The Supremes

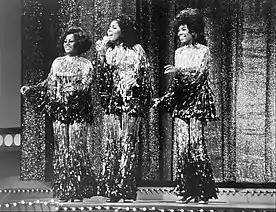
The Supremes performing on The Smokey Robinson Show in 1970.

Diana Ross & the Supremes gave their final performance on January 14, 1970, at the Frontier Hotel in Las Vegas. A live recording of the performance was released later that year in a double-LP box set titled "Farewell". At the final performance, the replacement for Diana Ross, Jean Terrell, was introduced. According to Mary Wilson, after this performance, Berry Gordy wanted to replace Terrell with Syreeta Wright. Wilson refused, leading to Gordy stating that he was washing his hands of the group thereafter. After the Frontier Hotel performance, Ross officially began her career as a solo performer. Mary Wilson and Cindy Birdsong continued working with Jean Terrell on the first post-Ross Supremes album, "Right On".